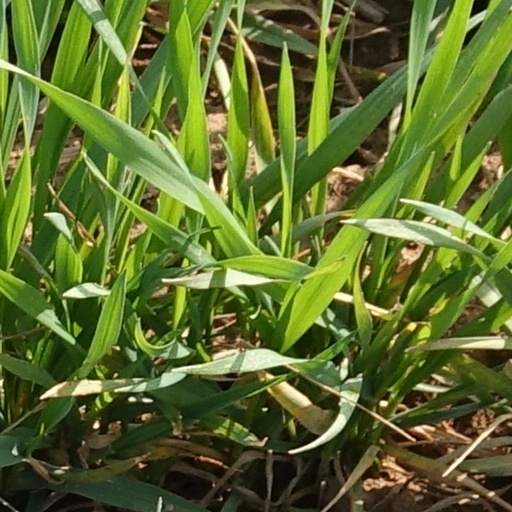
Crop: wheat